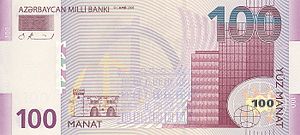
Aserbajdsjanske manat
100 manat pengeseddel fra 2006
"Den aserbajdsjanske manat er Aserbajdsjans valuta, og er inddelt i 100 qəpik. Ordet manat er lånt fra ""moneta"". Manat var også betegnelsen for sovjetiske rubler på både azeri og turkmensk. Symbolet for den aserbajdsjanske manat – – er endnu ikke kodet i unicode, og ""m"" samt ""man."" kan benyttes som erstatning for manat-symbolet.